Jamie Madrox (rapper)

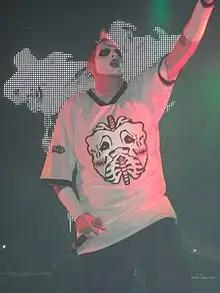
Madrox performing in Chesterfield, Michigan in April 2013

Jamie Michael Spaniolo (born November 5, 1975), known professionally as Jamie Madrox, is an American rapper from Detroit, Michigan, and performs as a member of the hip hop groups Twiztid and House of Krazees. Spaniolo's stage name is a reference to Marvel Comics's character Multiple Man.